The Real Housewives of Orange County season 5

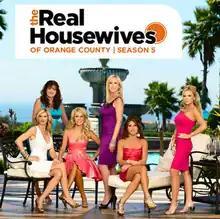
Cover used by iTunes(Left to right) Bellino, Keough, Rossi, Gunvalson, Curtin, and Barney

The fifth season of "The Real Housewives of Orange County", an American reality television series, was broadcast on Bravo. It aired from November 5, 2009 until March 11, 2010, and was primarily filmed in Orange County, California. Its executive producers are Adam Karpel, Alex Baskin, Douglas Ross, Gregory Stewart, Scott Dunlop, Stephanie Boyriven and Andy Cohen.